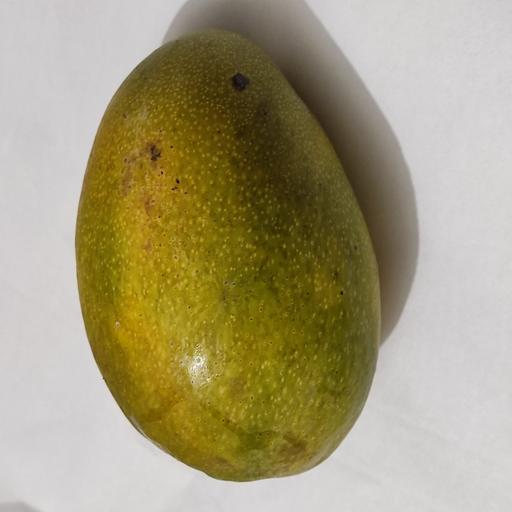
Crop type: Mango_Bari